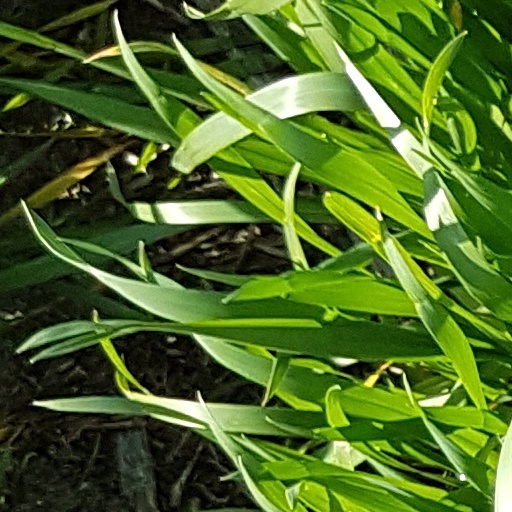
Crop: wheat